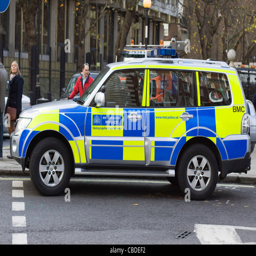
automobile model on the streets